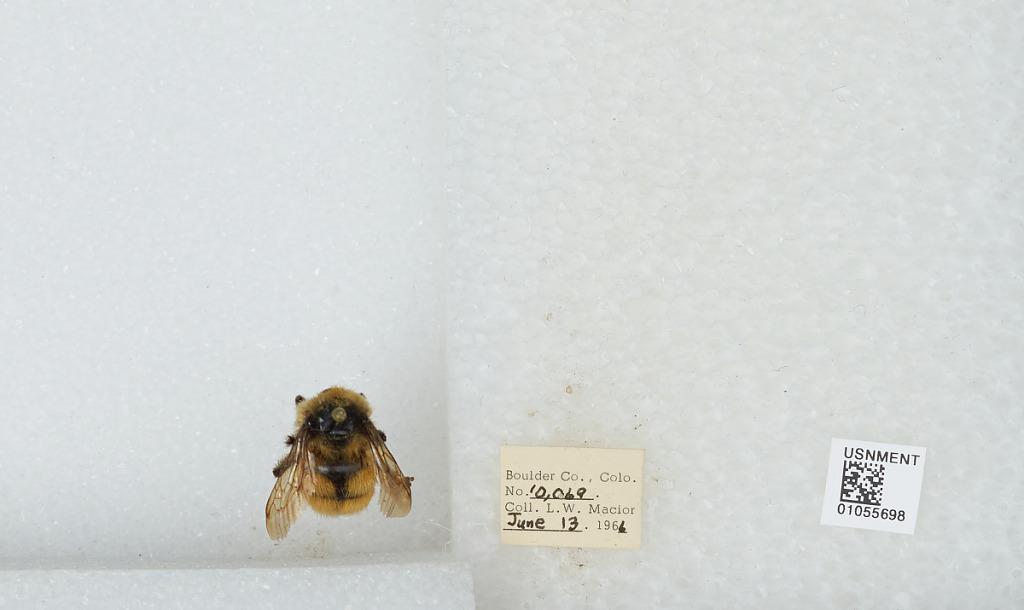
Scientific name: Bombus (Pyrobombus) bifarius Cresson
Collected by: L. Macior
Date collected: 1966-6-13
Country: United States
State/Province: Colorado
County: Boulder
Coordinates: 40.09, -105.36